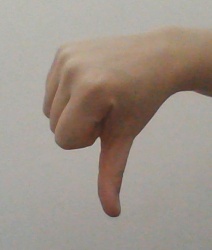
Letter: waw